Question: How many bears are pictured?
Tambaya: Nawa ne adadin dabbobin beyar da aka ɗauka?
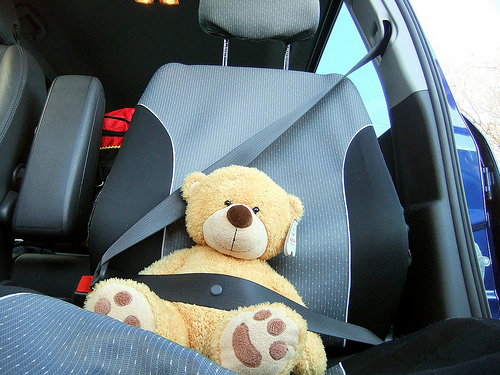
Answer: One.
Amsa: Ɗaya.